1986–87 Gillingham F.C. season

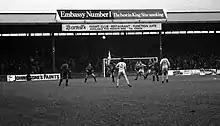
Gillingham were eliminated from the Associate Members' Cup at Ashton Gate "(pictured in 1982)", home of Bristol City, for the second consecutive season.

The 1986–87 Associate Members' Cup, a tournament exclusively for Third and Fourth Division teams, began with a preliminary round in which the teams were drawn into groups of three, contested on a round-robin basis. Gillingham were drawn with Notts County of the Third Division and Northampton Town of the Fourth and won both games without conceding a goal, defeating Notts County 5–0 away from home and Northampton 1–0 at Priestfield Stadium. The team thus qualified for the first round, where they were paired with Colchester United of the Fourth Division. Goals from Smith and Cascarino gave Gillingham a 2–0 win in front of 1,984 fans, the smallest crowd to attend a match at Priestfield during the season. In the southern section quarter-final, Gillingham played Port Vale; the match finished 3–3 after extra time, meaning that a penalty shoot-out was required to determine which team would progress to the next round. Gillingham scored all five of their penalties and then Hillyard saved Port Vale's final penalty meaning that Gillingham won the shoot-out 5–4. Now just two wins away from the final, Gillingham's next opponents were fellow Third Division promotion challengers Bristol City; it was the second consecutive season in which the two teams had met at this stage of the competition. The attendance of 10,540 at Bristol City's home stadium, Ashton Gate, was the largest crowd in front of which Gillingham had played up to that point in the season. Gillingham lost 2–0, meaning that their participation in the Associate Members' Cup was ended by Bristol City for the second season in a row.